Super Street Fighter IV

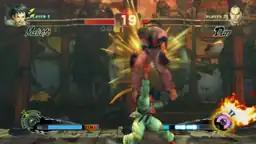
One of "Super Street Fighter IV"s additional characters, Makoto, performing her Fukiage on Dan Hibiki

Much like "Street Fighter IV", "Super Street Fighter IV" features 3D backgrounds and characters played on a 2D plane. Exclusive additions like Focus- Attacks and separate meters for both Super and Ultra Combos make a return. The Ultra Combo gauge and moves has been left unchanged since "Street Fighter IV". All characters feature at least two Ultra Combos. However, only one Ultra can be selected at a time in a way similar to the Super Arts system in the "Street Fighter III" series. To use a Super Combo or an Ultra Combo, the respective meters have to be full. The Ultra combo meter charges up when the player gets hit and so it can also be called a Revenge Meter. The Ultra Combo meter is the one right next to the Super Combo meter.